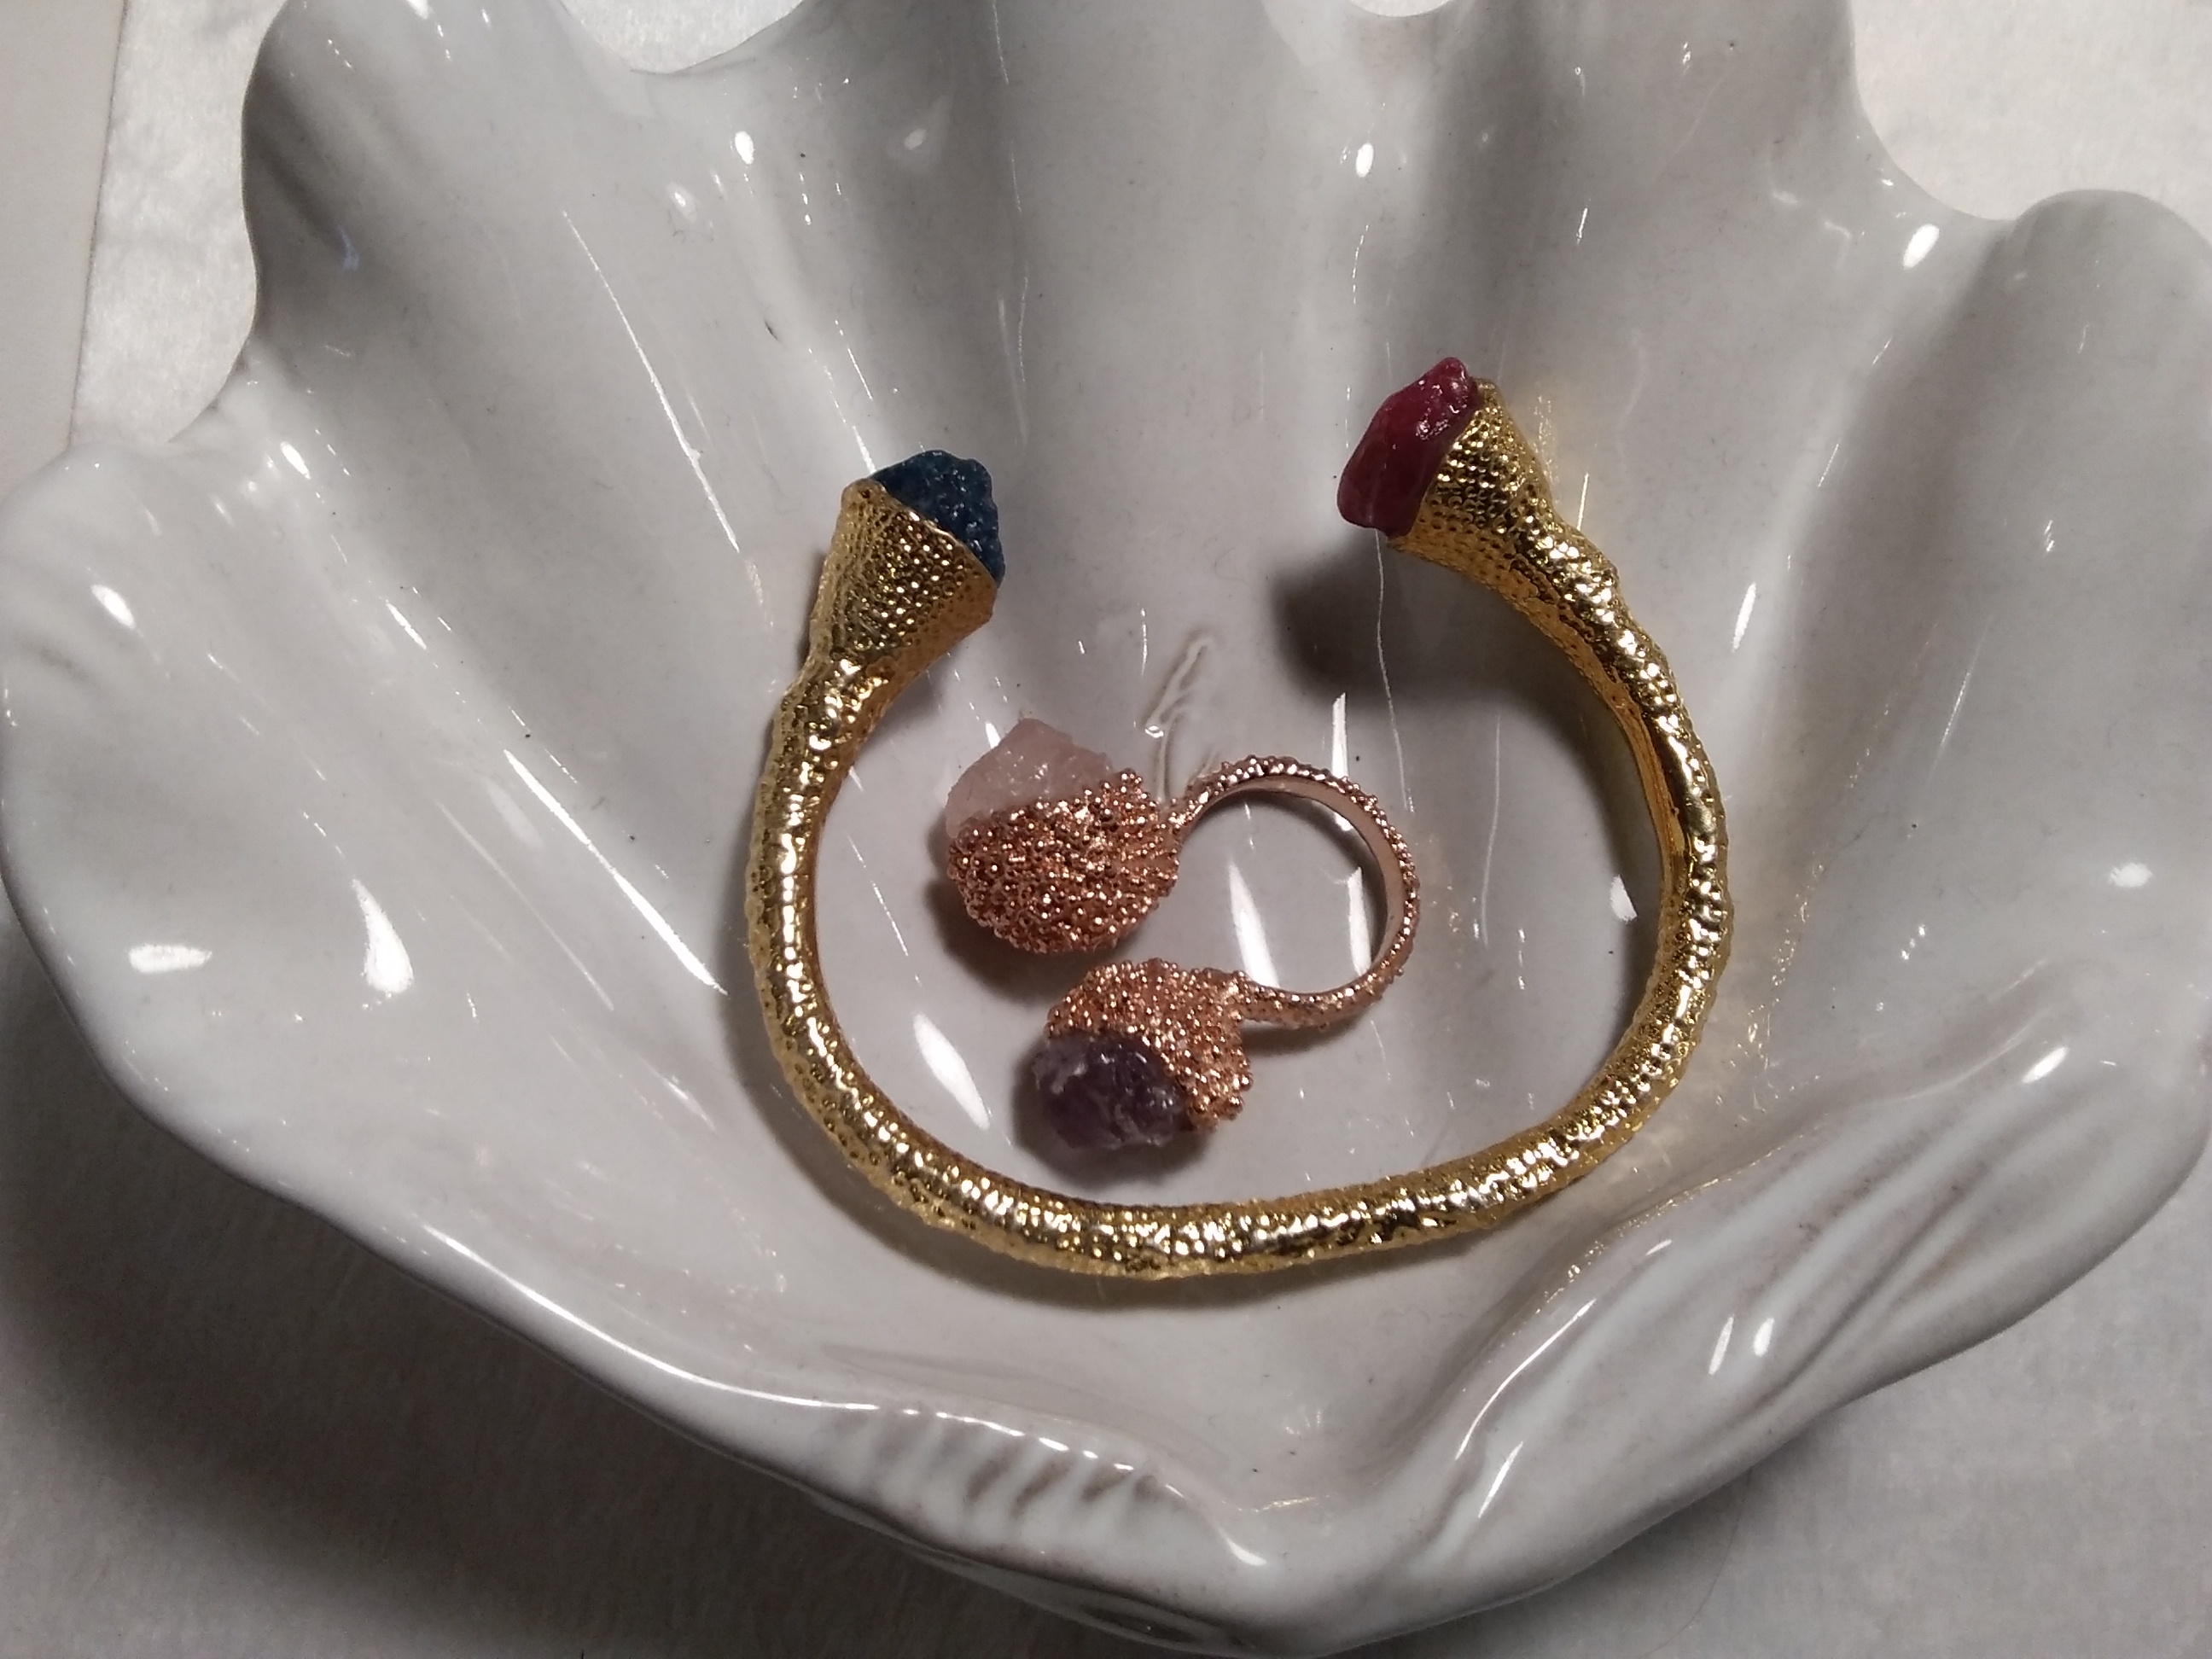
jewelry, gemstones, precious stones, metal, brass, gold plated, bracelet, earrings, shell, ceramic, craft, stones, white, gold, blue, red, peach, maroon, design, breakable, fashion, jewelries, fashion accessory, jewellery, body jewelry